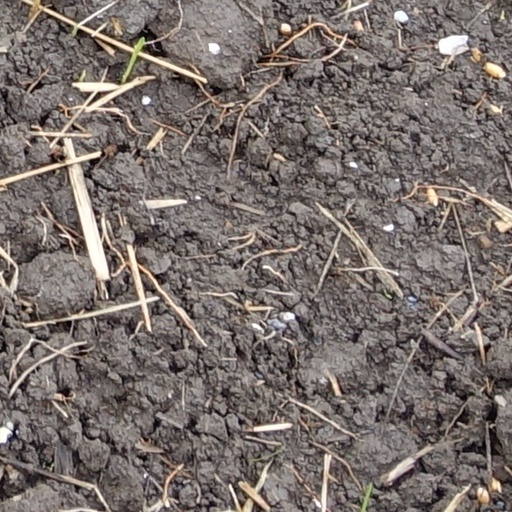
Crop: wheat